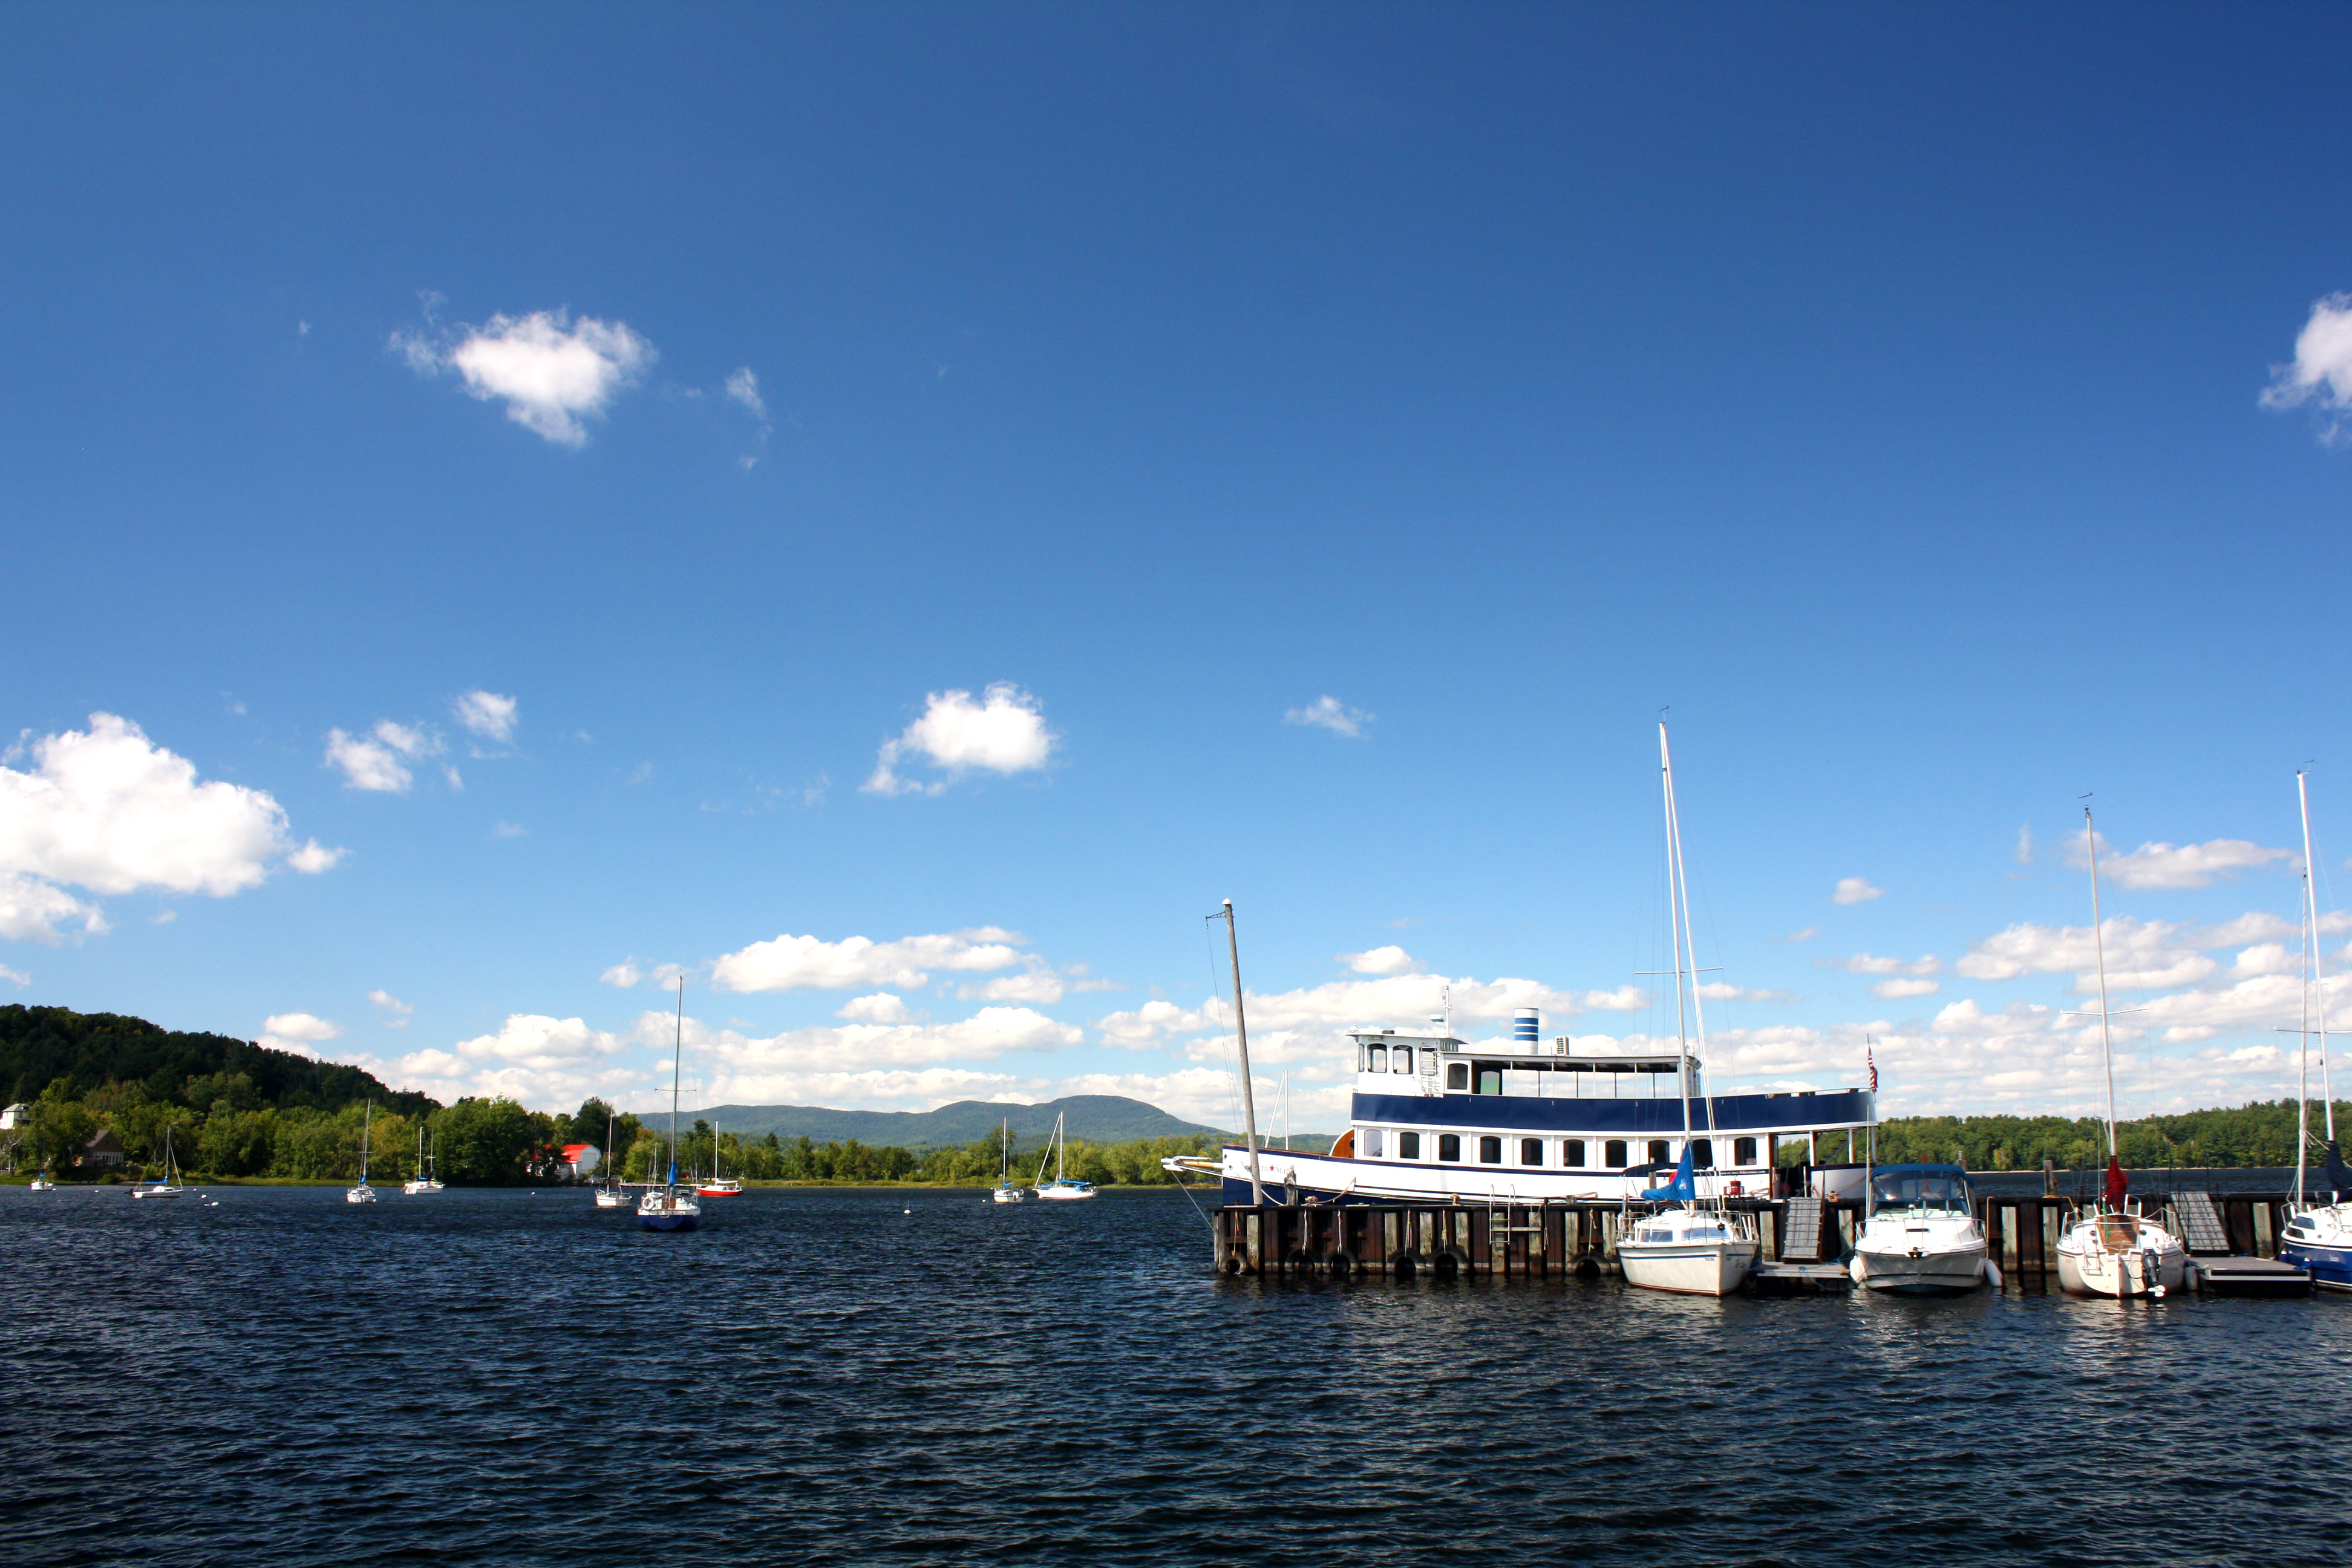
sea, coast, dock, cloud, sky, boat, shore, lake, vacation, vehicle, bay, harbor, marina, passenger ship